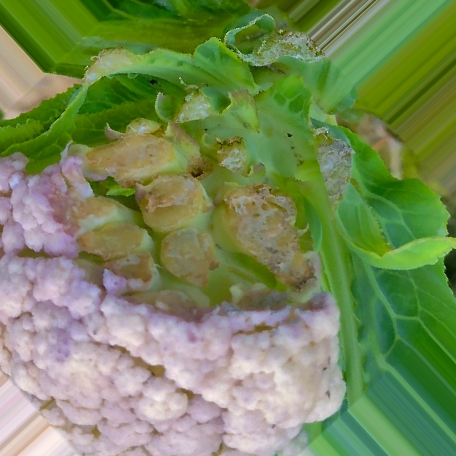
Label: Bacterial spot rot